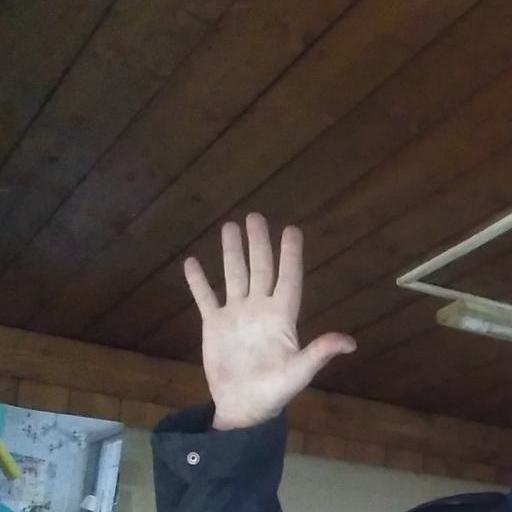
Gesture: palm